The Flyin' Cowboy

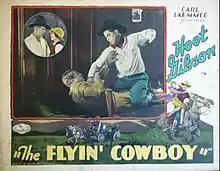
Lobby card

The Flyin' Cowboy is a lost 1928 American silent Western film directed by B. Reeves Eason and starring Hoot Gibson. It was produced and distributed by Universal Pictures.